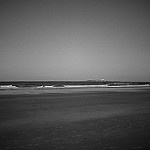
Label: B & W